Ballarat Gaol

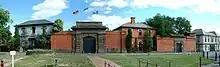
Panorama of Ballarat Gaol.

The report of the Select Committee on Prison Discipline of September 1857 recommended gaol buildings replace the Port Phillip Bay prison hulks. The inquiry recommended adopting London's Pentonvillle design of 1842 to build the gaols. This prison design carried on a revolution begun in 1829 by Eastern State Penitentiary in Philadelphia. The complex was based on a central hall from which radiated wings of cells. The principle of the design being that one guard would stand in the centre of the hall and at one glance survey all cells.